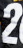
Number: 2